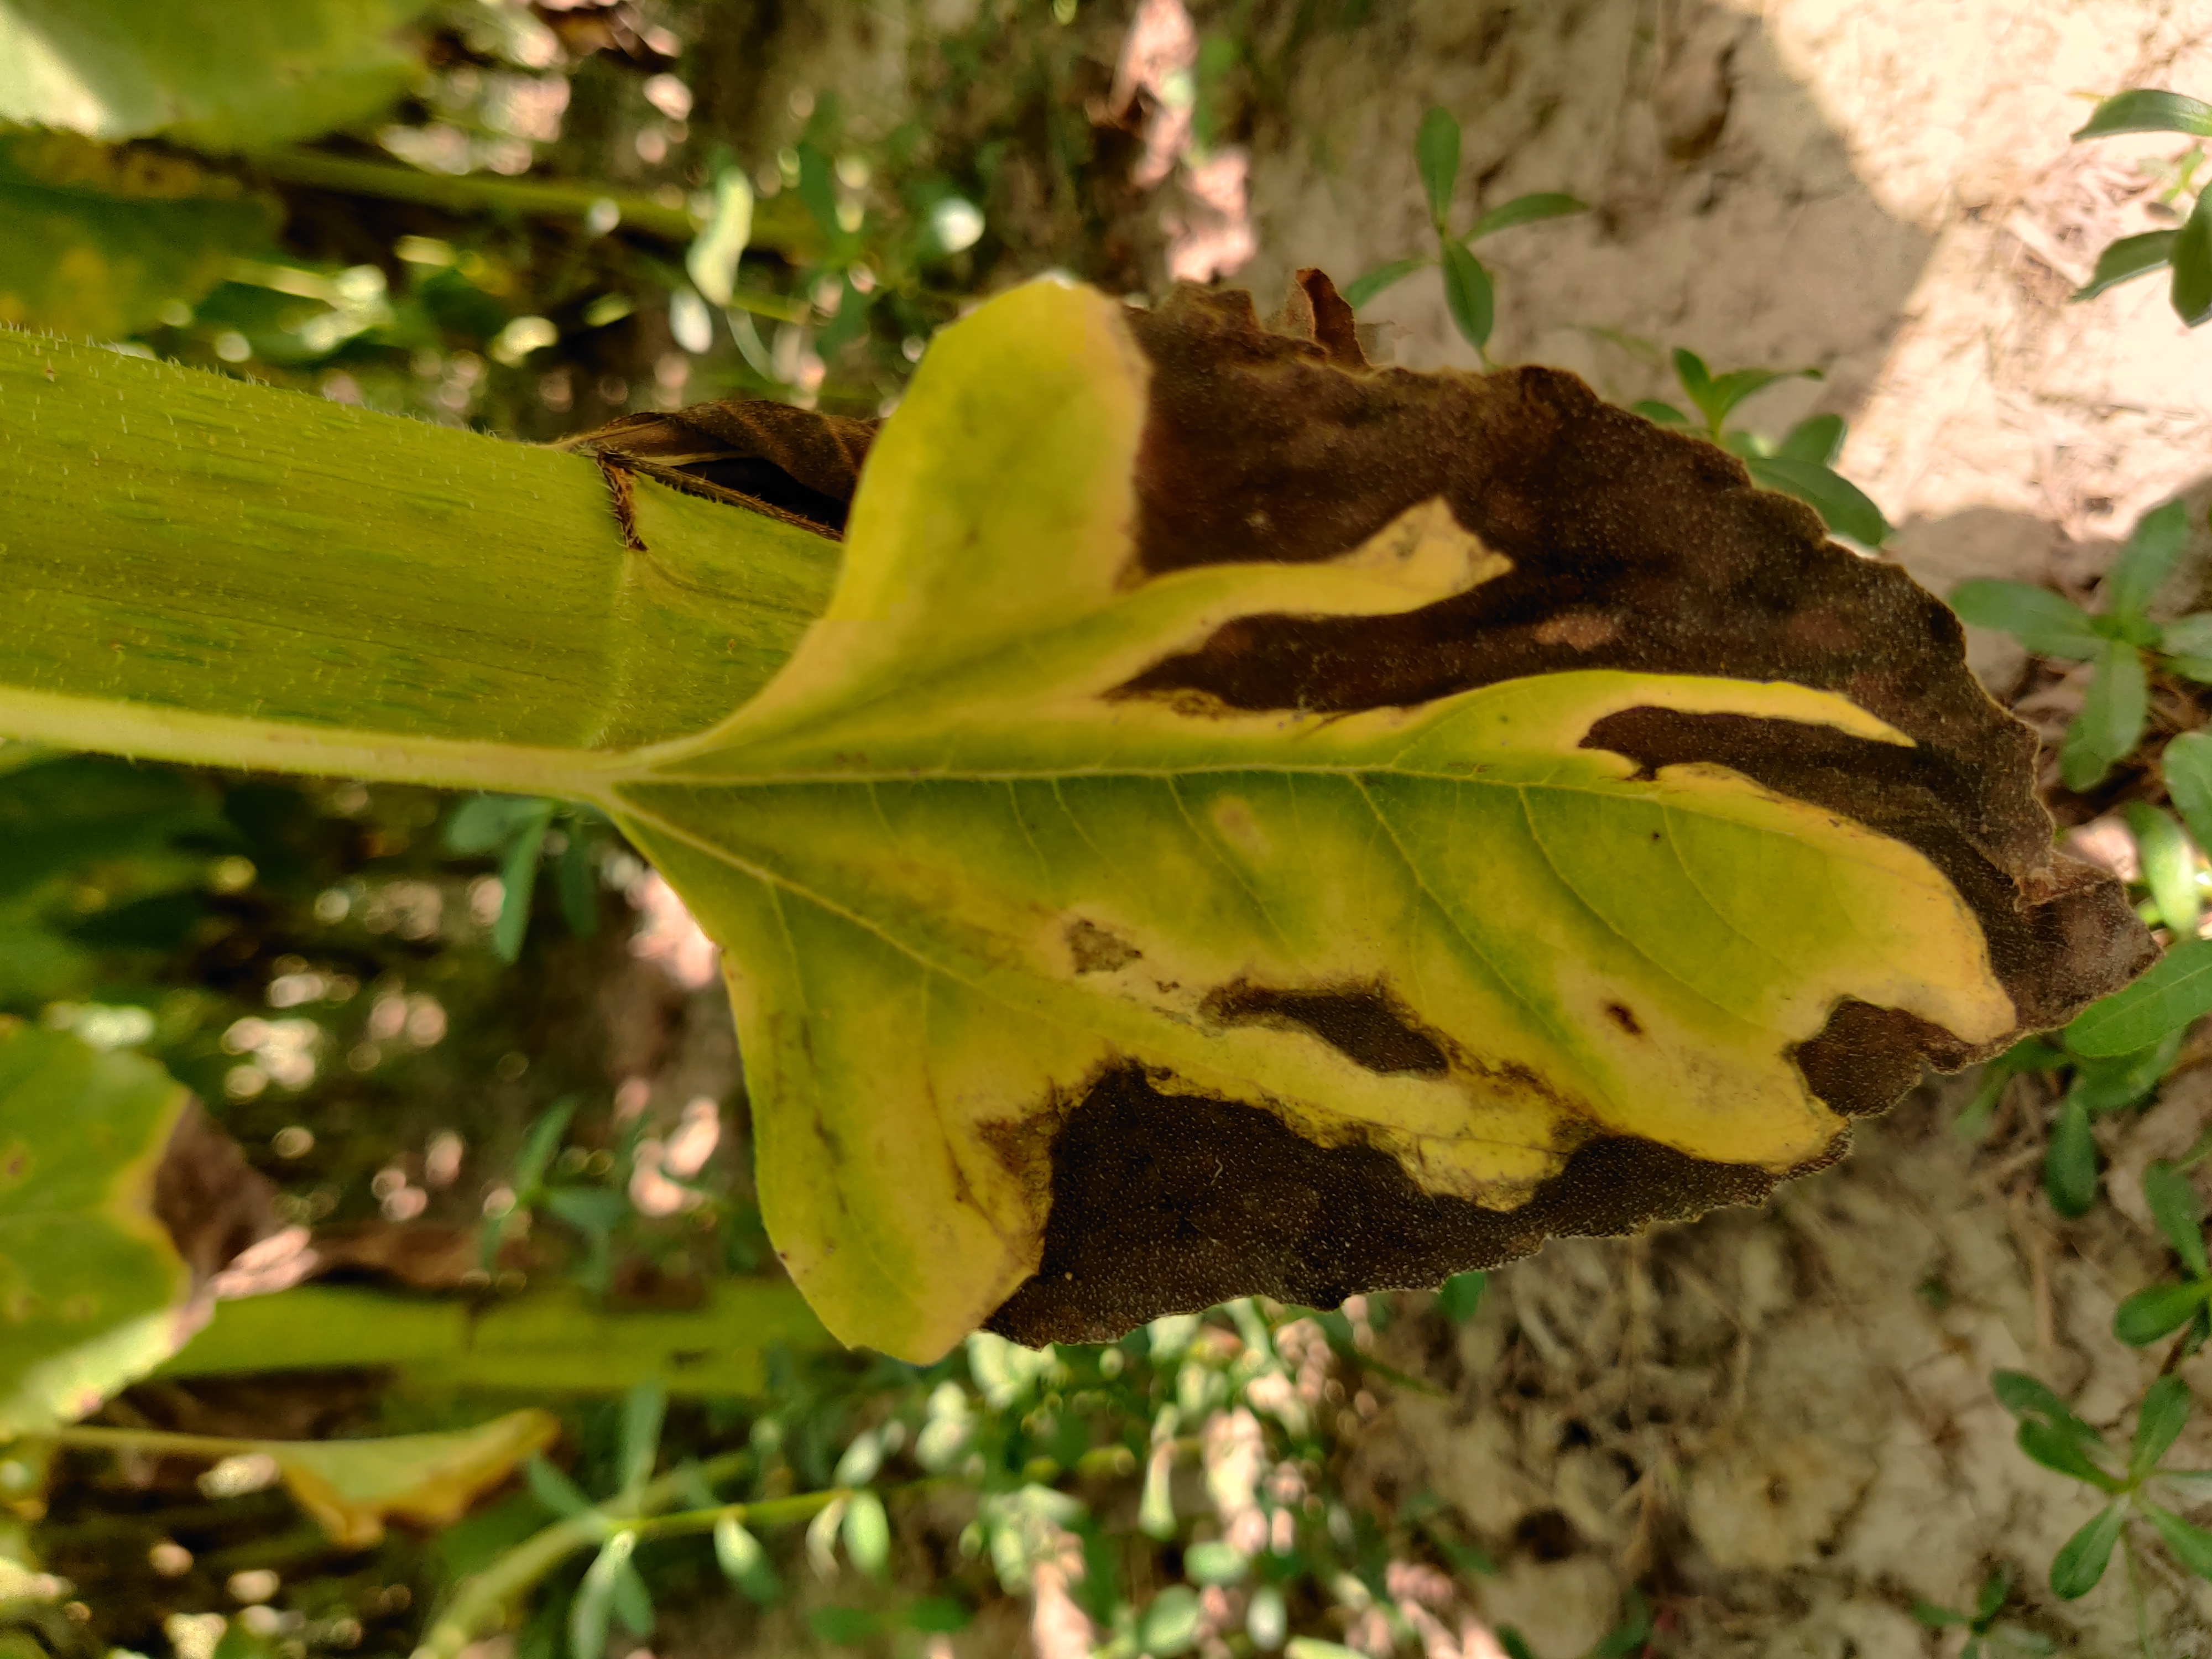
Label: Leaf_scars